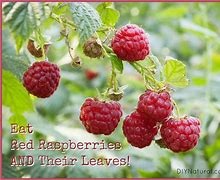
Label: raspberry